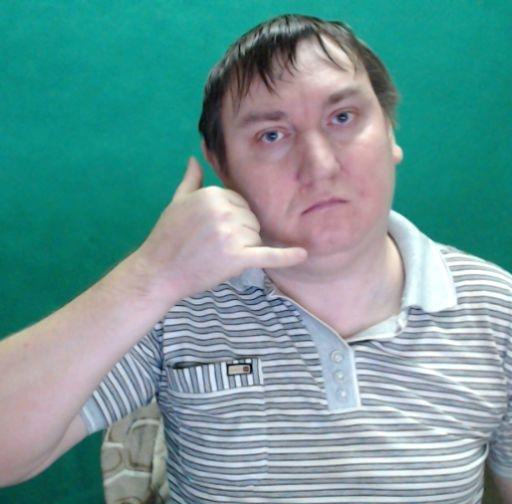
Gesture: call